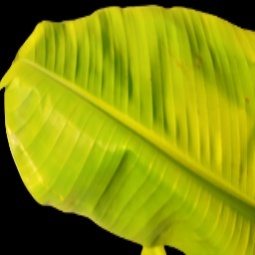
Label: Zinc